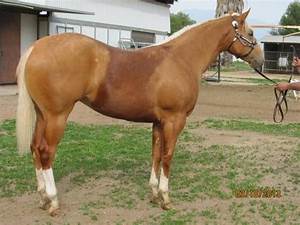
Label: cavallo